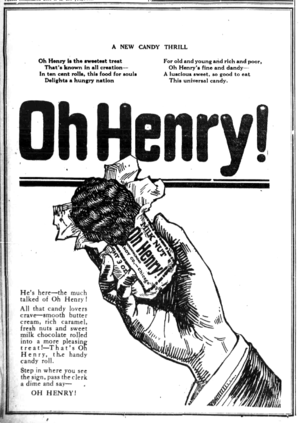
Oh Henry! est une sucrerie en forme de barre, composée de caramel et de cacahuètes enrobés de chocolat au lait. Elle fut présentée pour la première fois en 1920 par la Williamson Candy Company de Chicago. Le nom de cette barre est dû à certaines femmes qui mettaient au point cette sucrerie, en honneur d'un de leurs coéquipiers nommé Henry. On pense que ce nom pourrait aussi être un hommage à l'écrivain américain O. Henry.